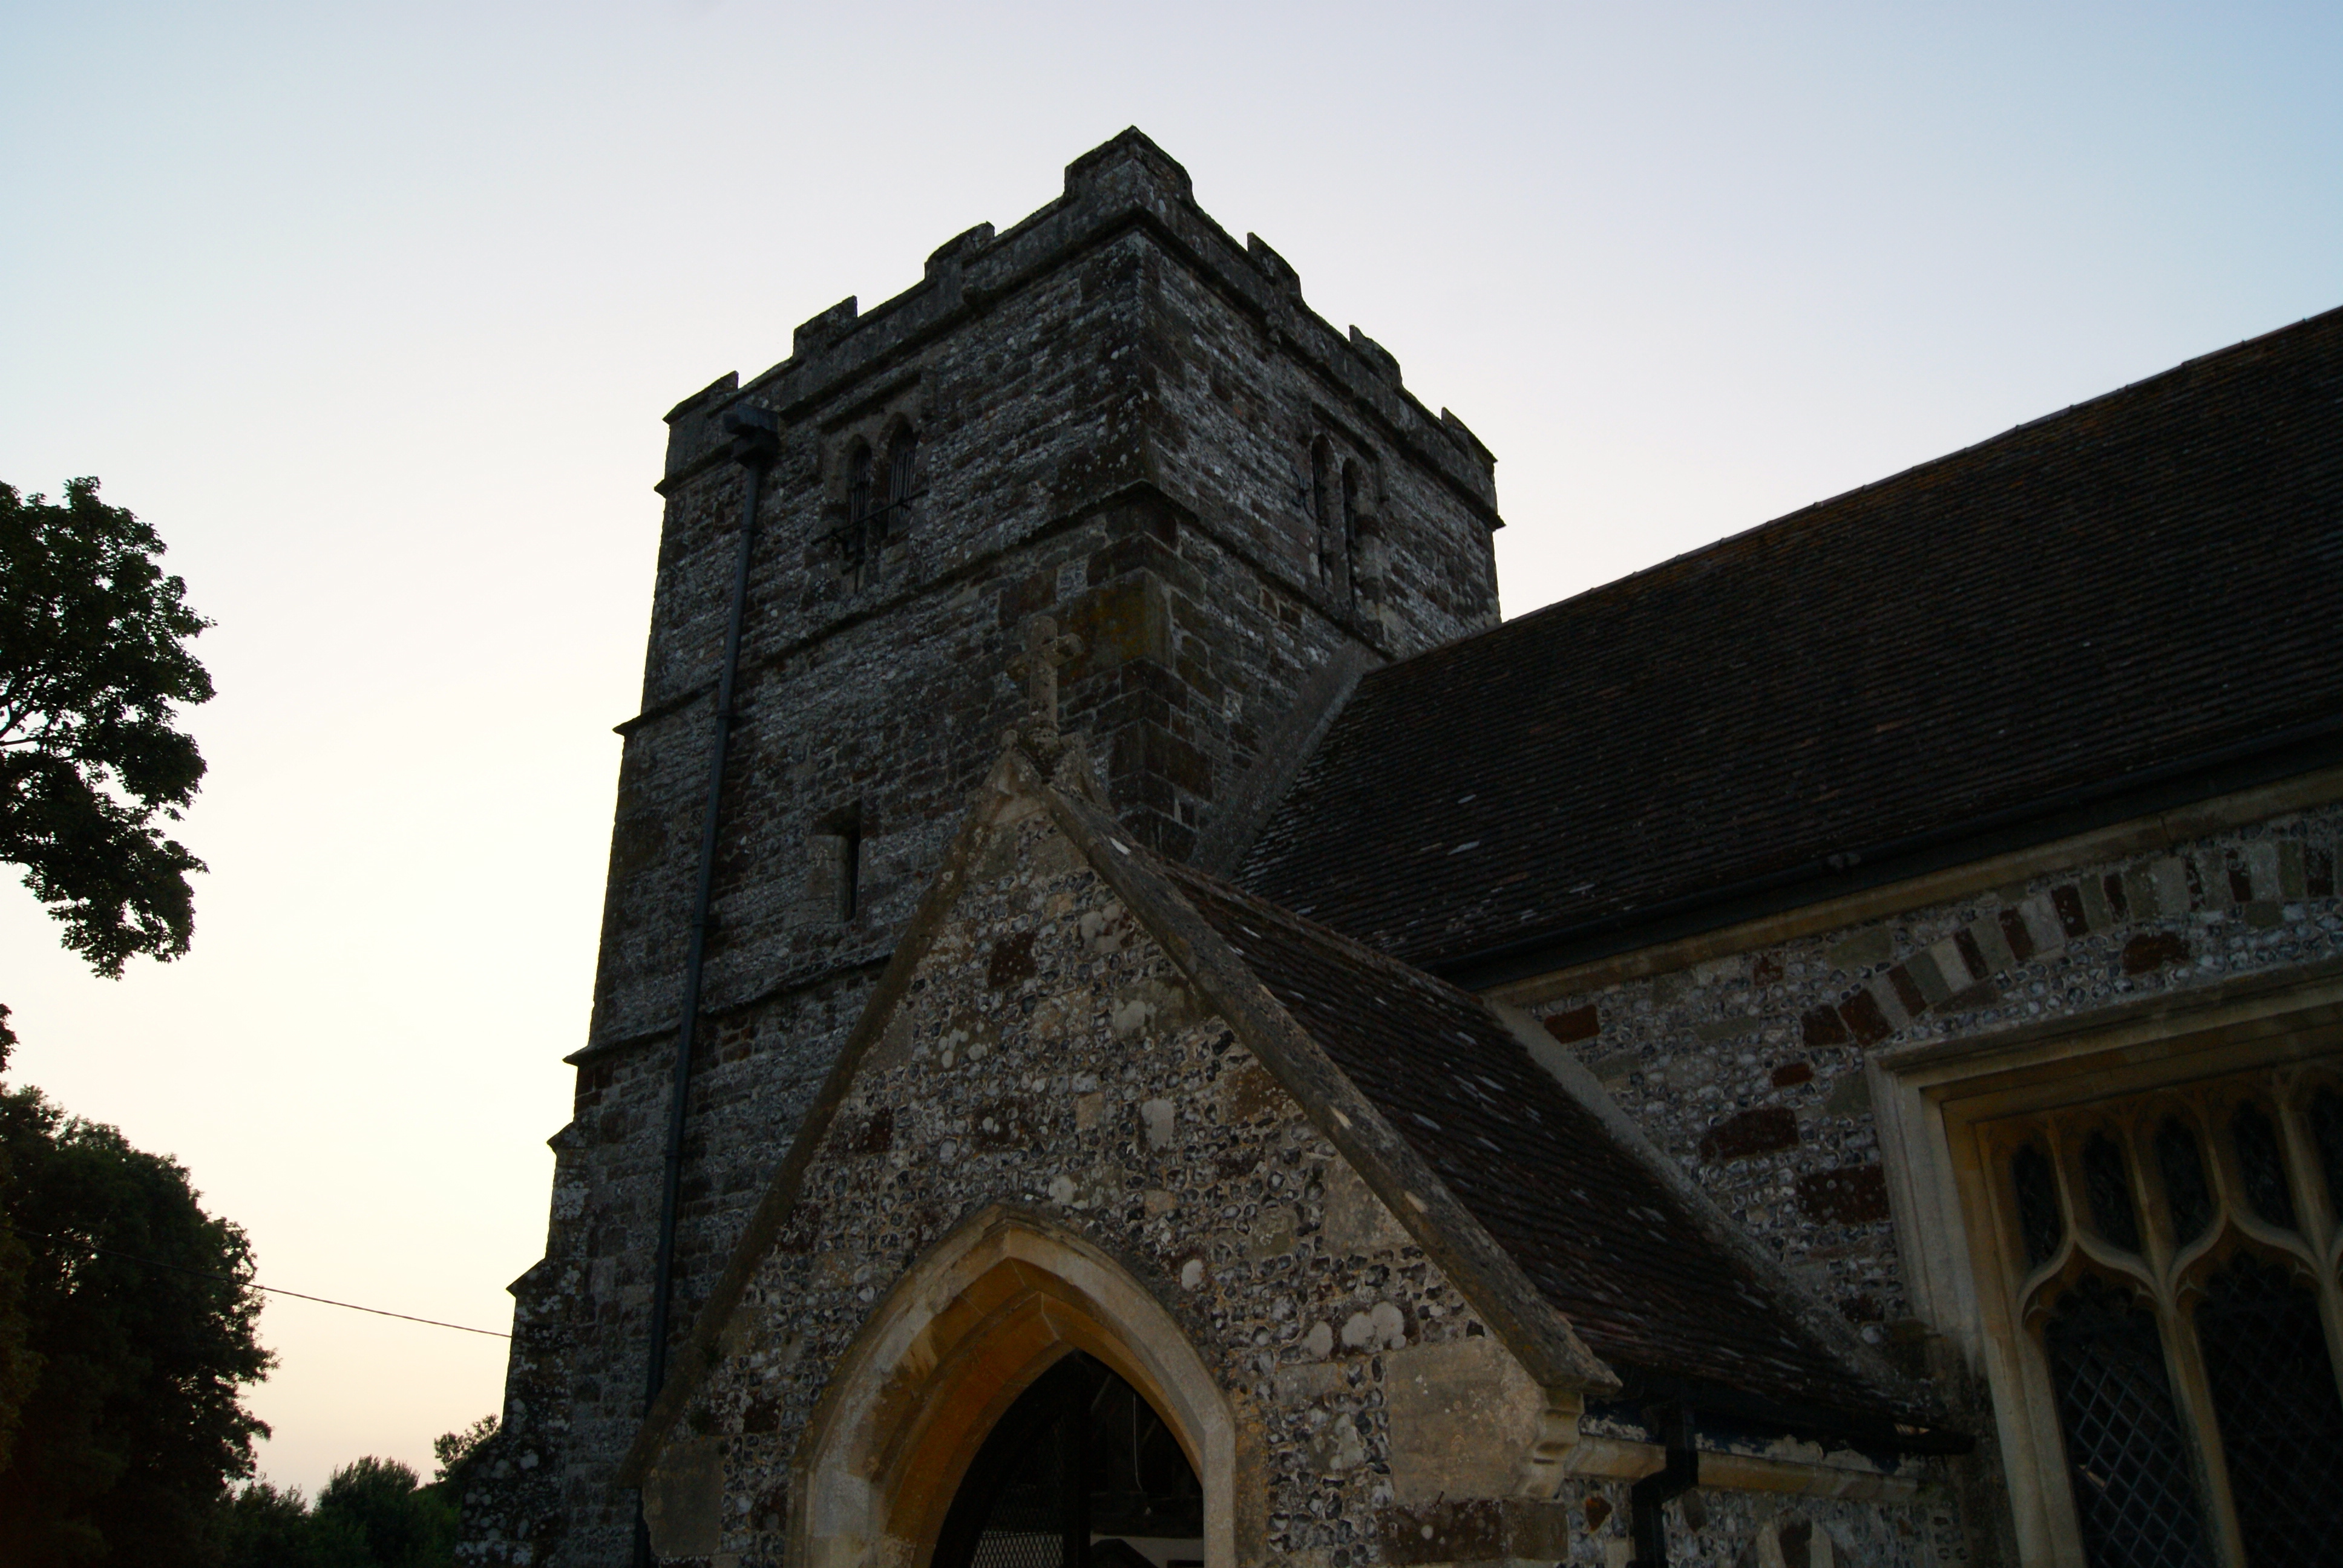
building, tower, landmark, church, cathedral, chapel, place of worship, temple, ancient history